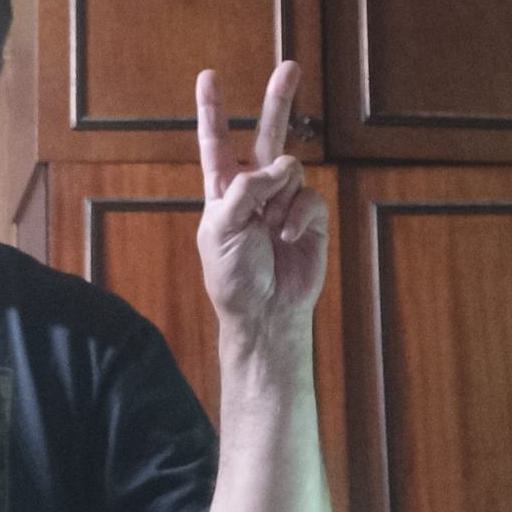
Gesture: peace